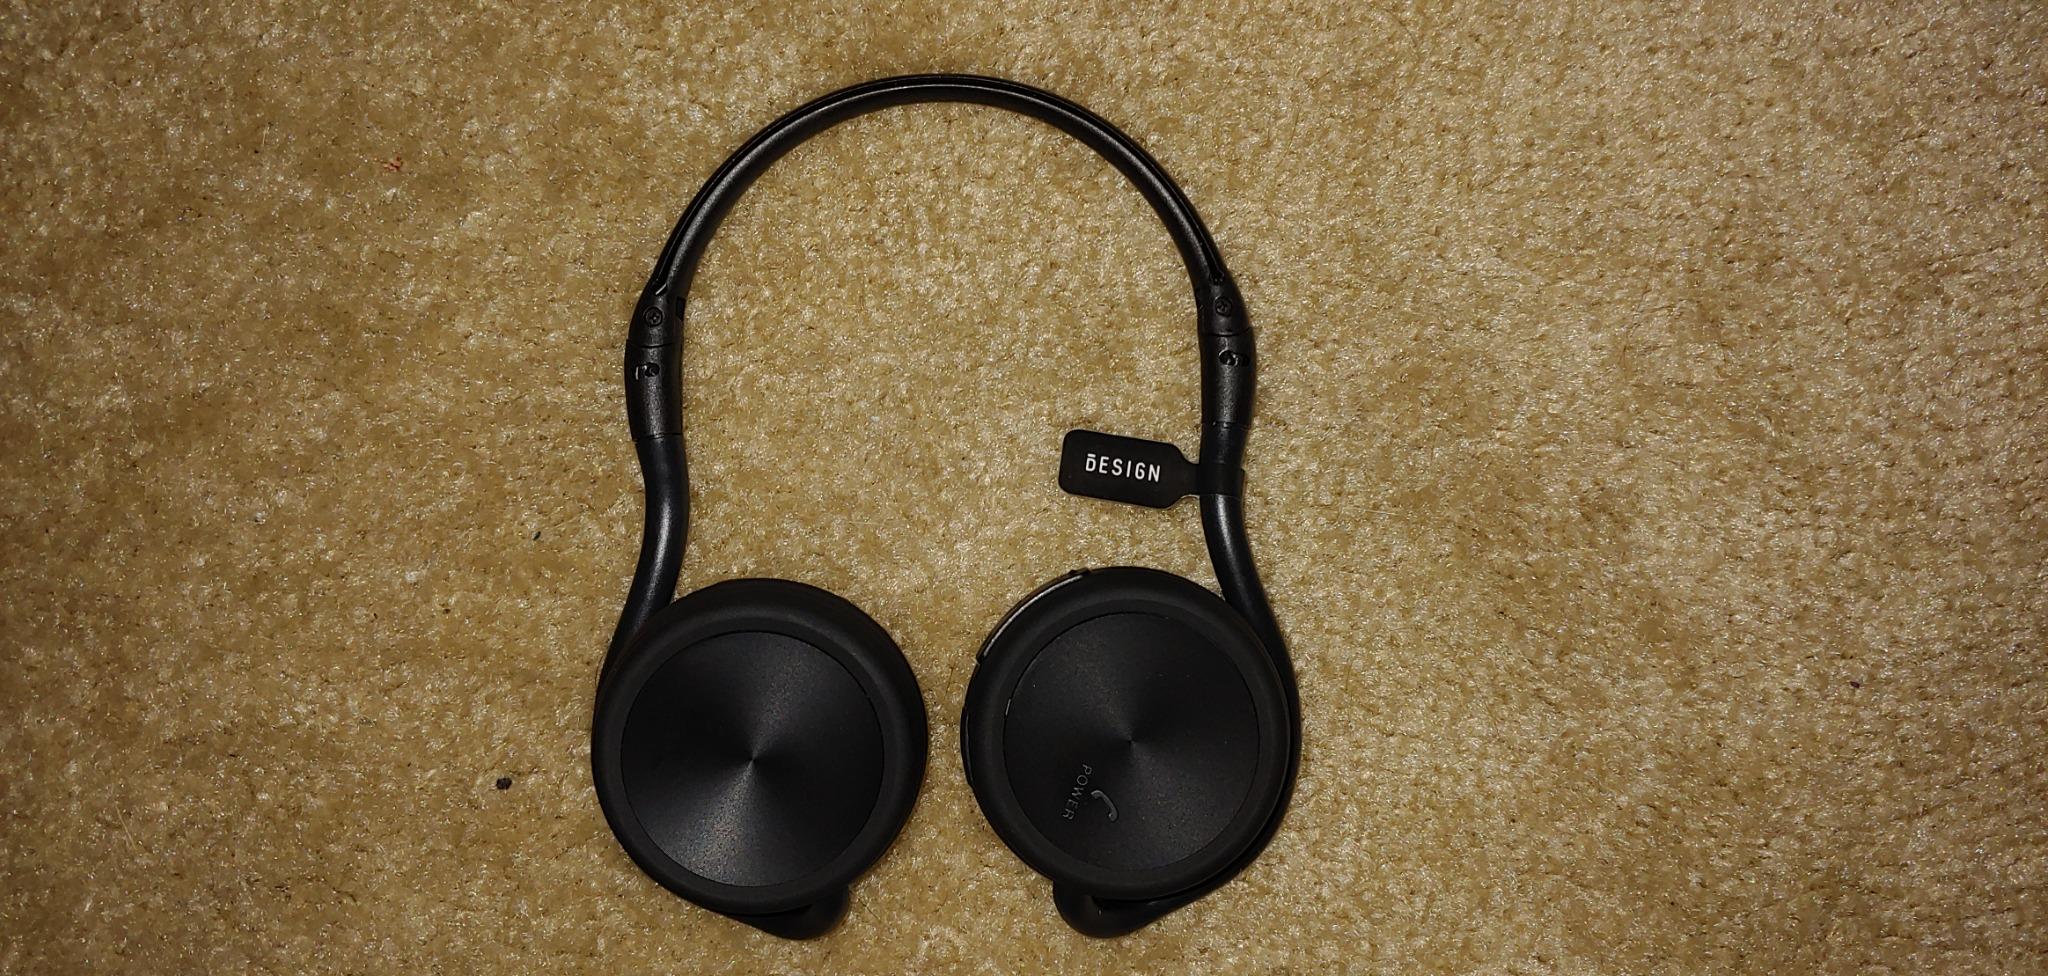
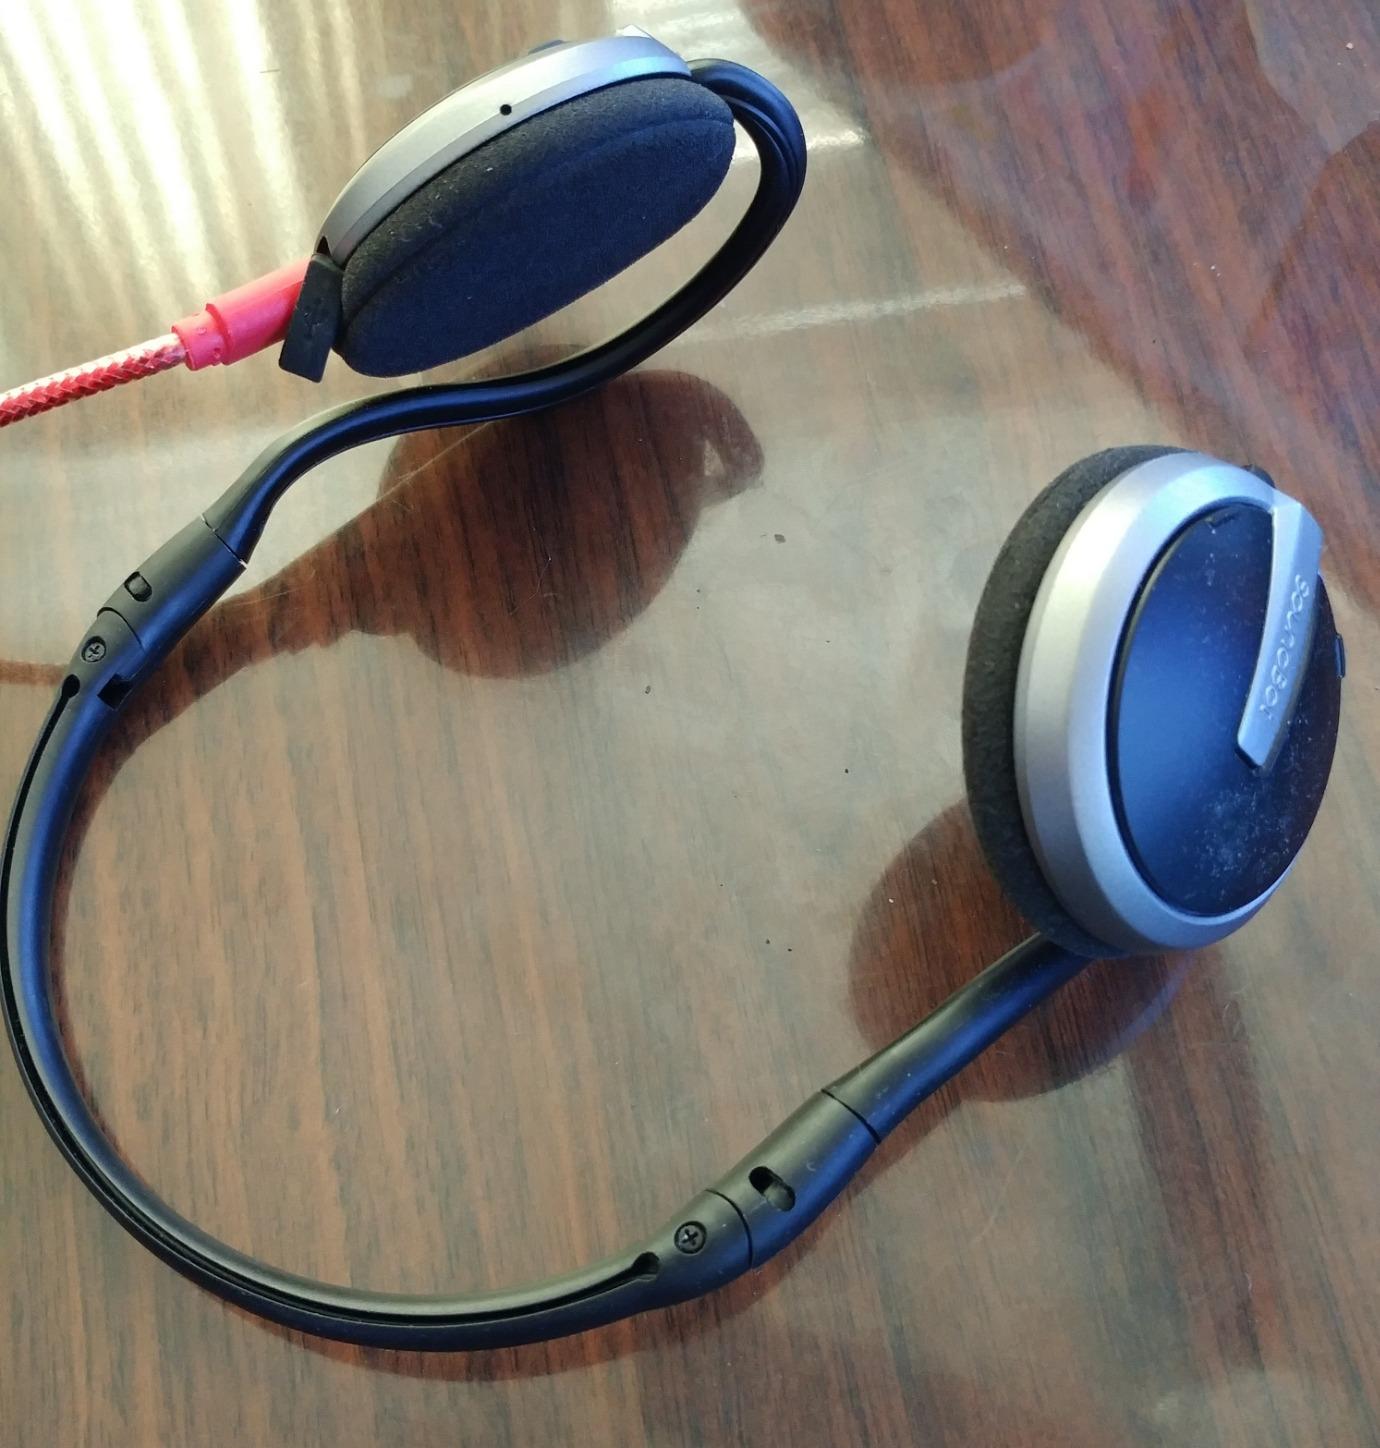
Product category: headphones
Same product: no